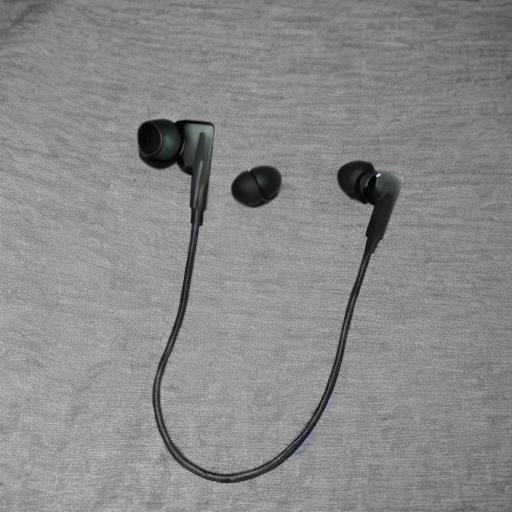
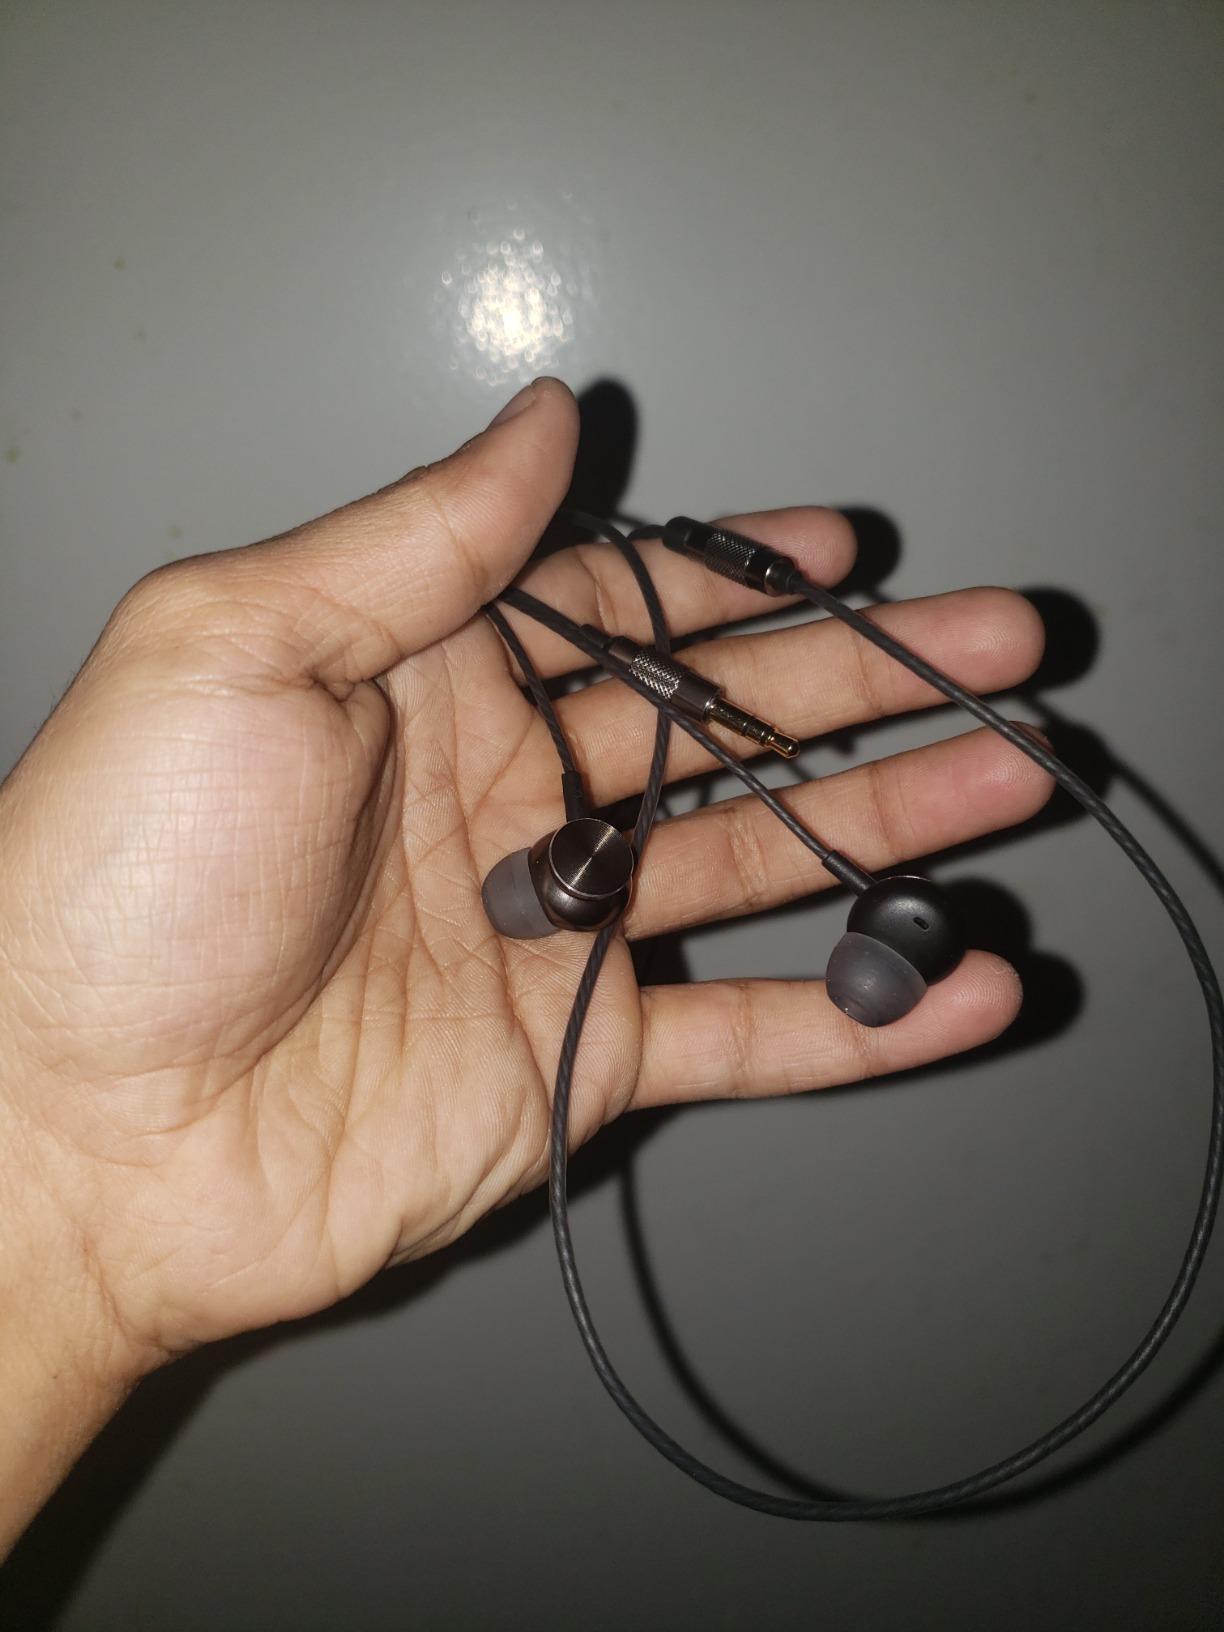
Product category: headphones
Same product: no